Indigenous peoples of Siberia

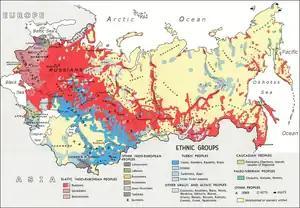
Ethnographic map of the Soviet Union, 1970

The Russian colonization of Siberia and conquest of its Indigenous peoples has been compared to European colonization in the United States and its natives, with similar negative impacts on the natives and the appropriation of their land.